Greg Calloway

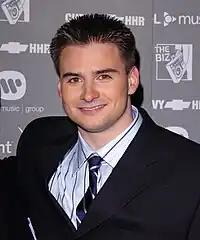
Greg Calloway

Greg Calloway is an American entrepreneur, artist and filmmaker from the Washington, D.C. area. In 2006, he won the AOL and Warner Music Group online reality show, "The Biz".